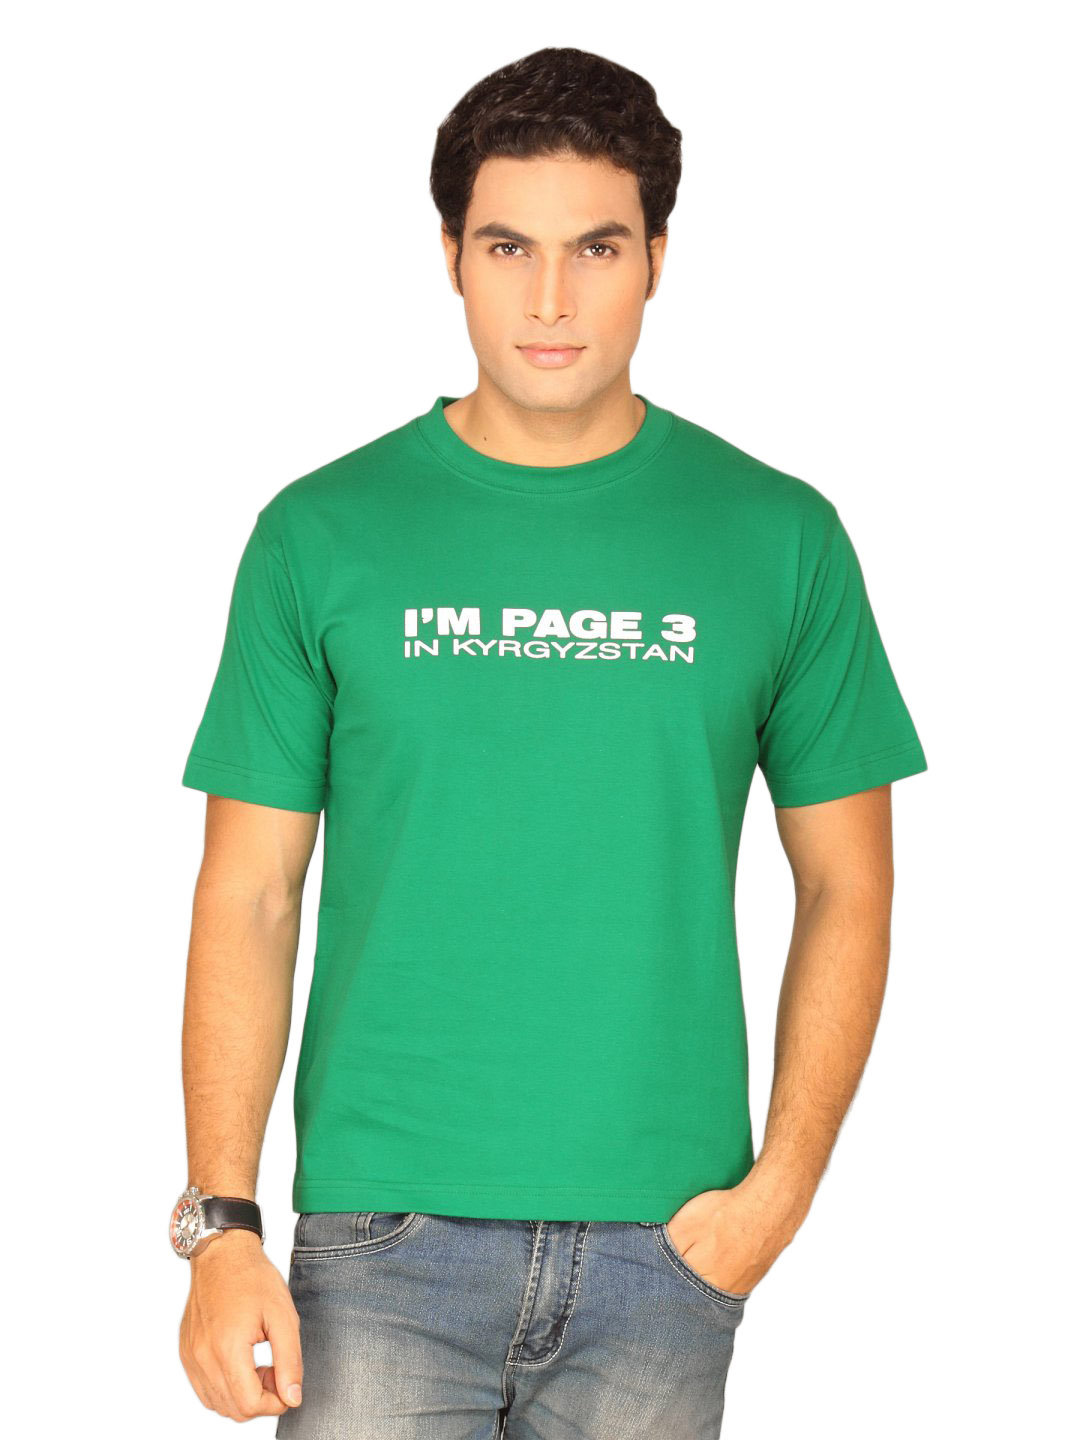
Tantra Men Page Green T-shirt
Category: Apparel / Topwear / Tshirts
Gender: Men
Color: Green
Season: Summer 2011
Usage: Casual